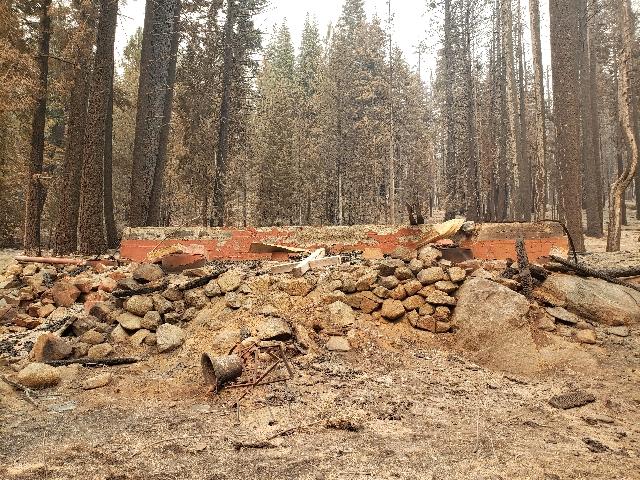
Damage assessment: destroyed